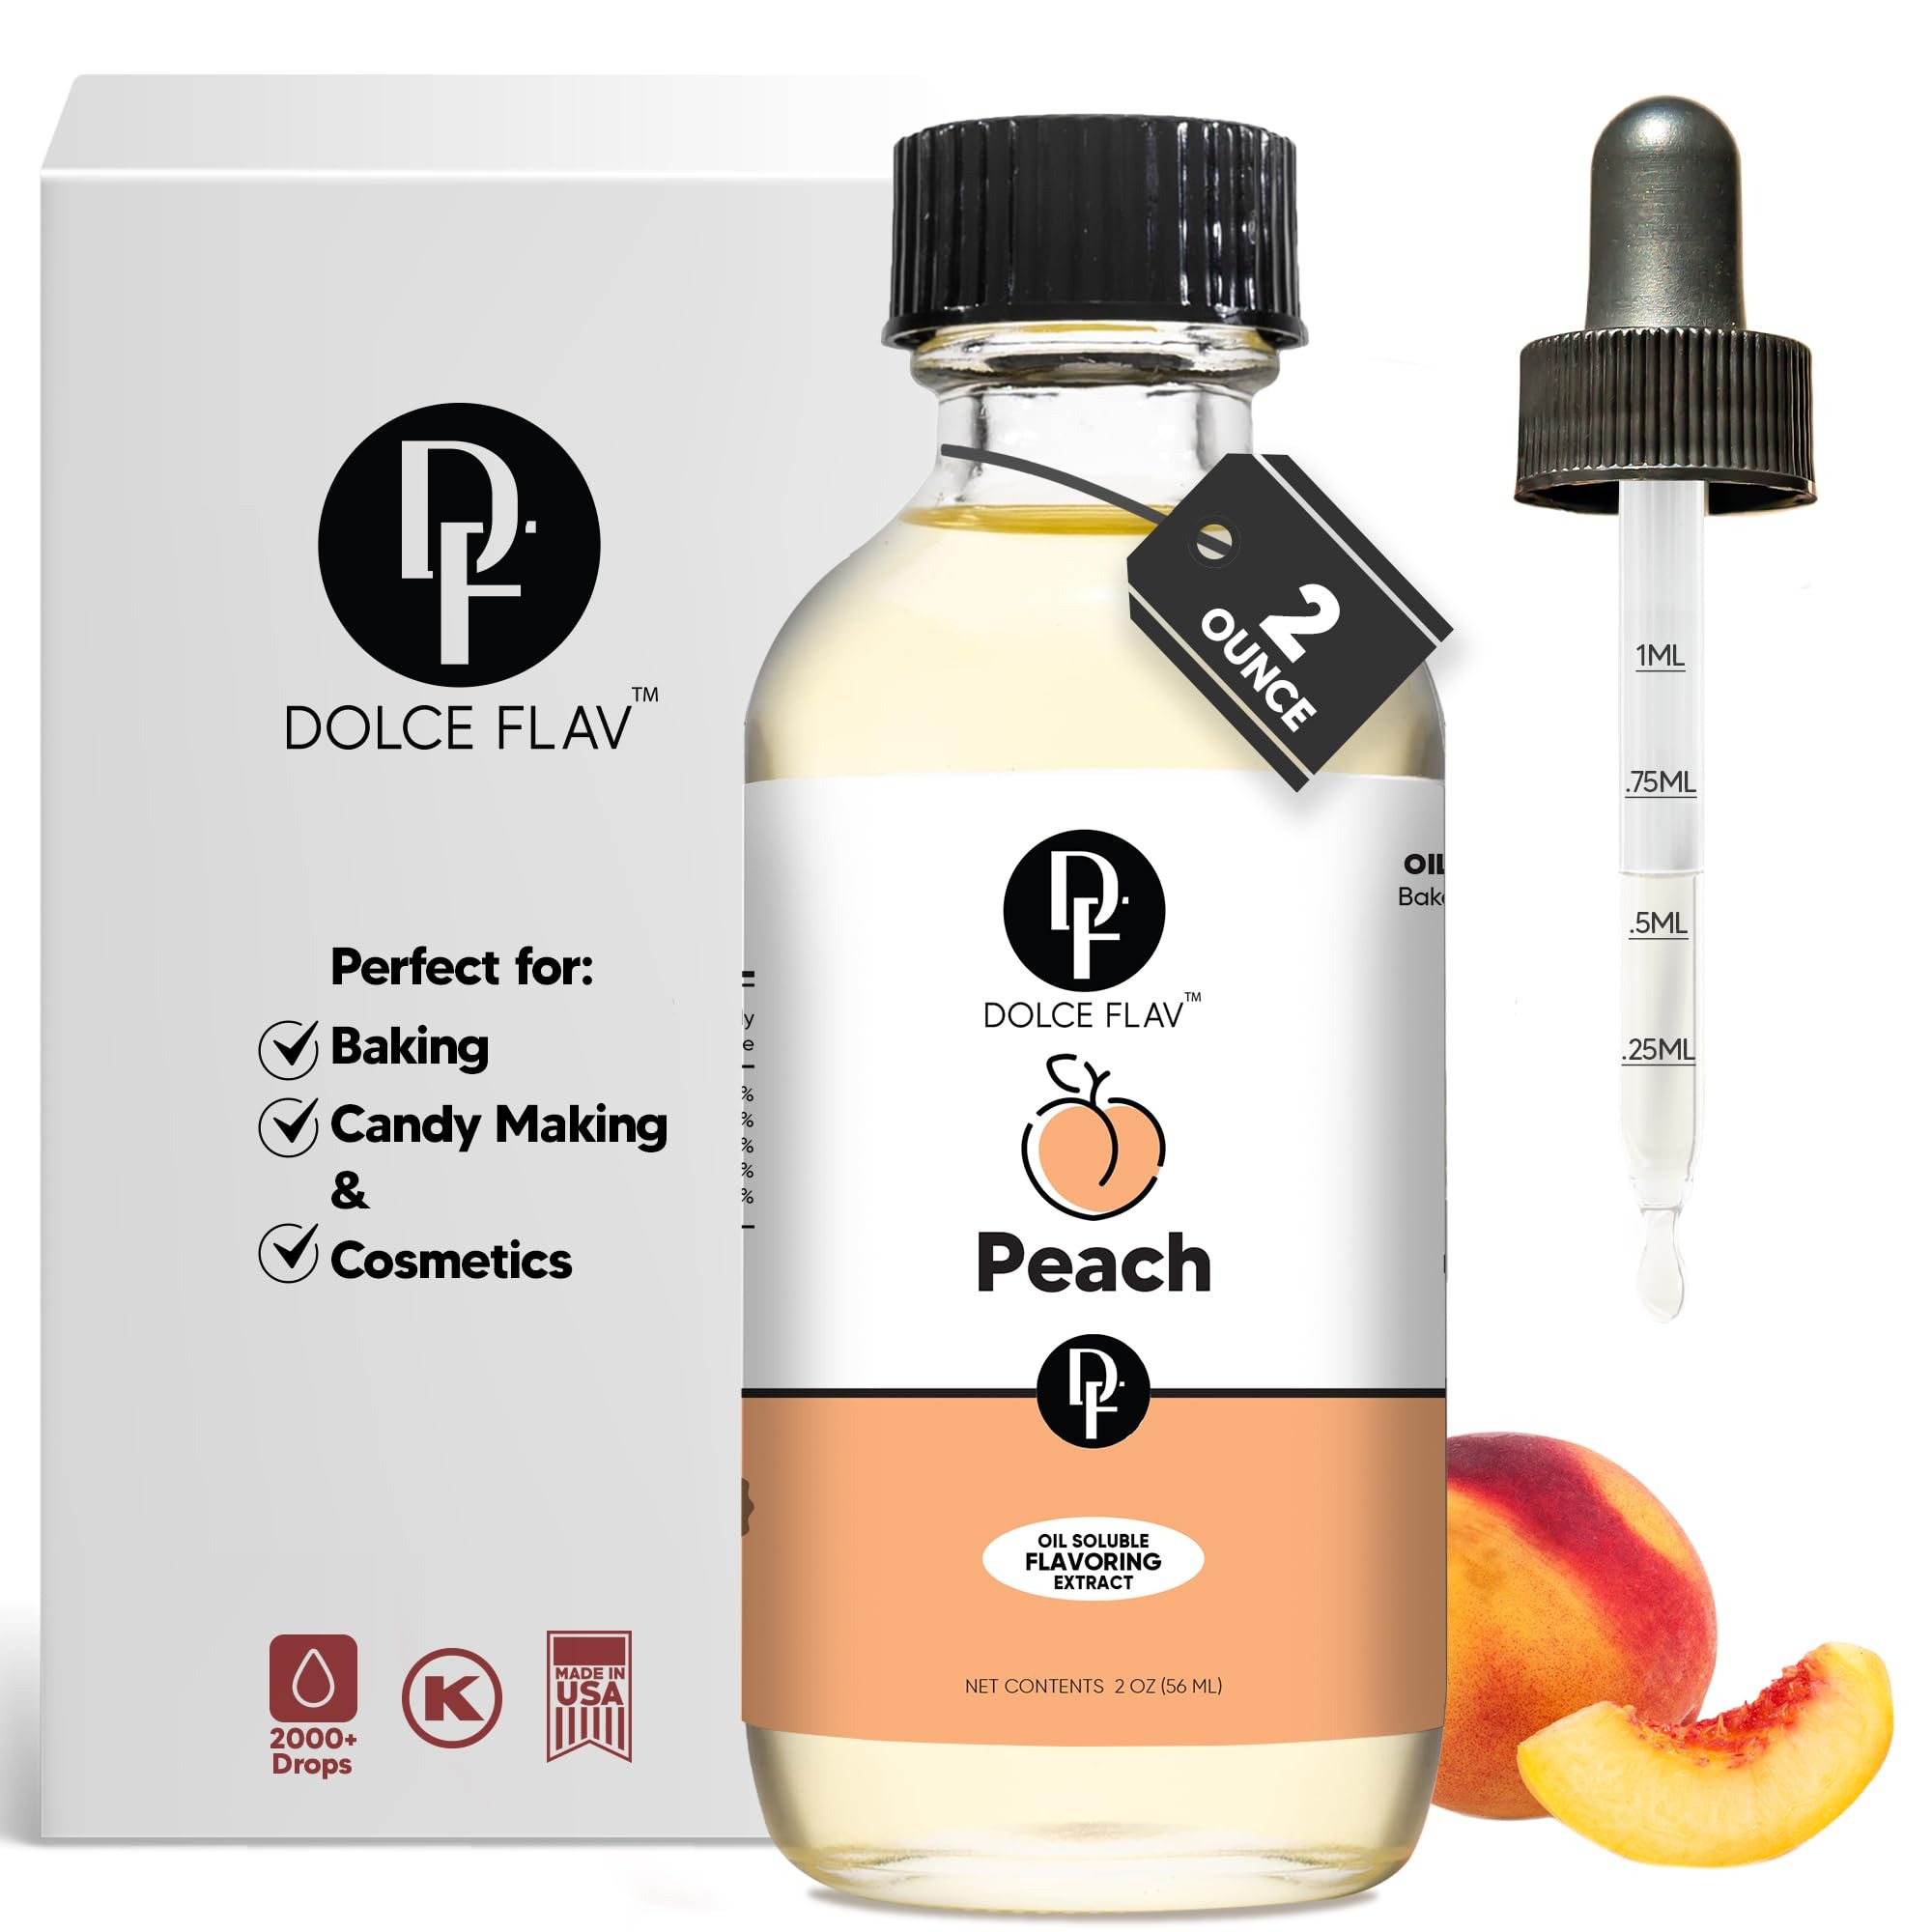
Item Name: Dolce Flav Peach Extract (Oil-Soluble) 2 oz – Kosher, Sugar-Free, Concentrated Juicy Peach Flavoring for Baking, Chocolates & Desserts, Includes Measured Dropper
Bullet Point 1: Pure Peach Extract for Baking Bliss: Elevate your baking with our peach flavoring. Ideal for adding a luscious peach flavor to cookies, cakes, and pastries, this extract is a must-have for creating mouth-watering peach-flavored desserts, enhancing every bite with its delightful essence.
Bullet Point 2: Oil-Soluble Peach Essence: Our peach extract is perfectly suited for oil-based culinary applications. It enriches recipes with a sumptuous, fruity peach taste, making it ideal for dishes where water-soluble extracts fall short, including candy and simple syrup creations.
Bullet Point 3: Culinary Innovation with Peach: Our peach concentrate transforms your cooking, from marinades and dressings to baking delights. Its oil solubility ensures a rich peach infusion in both savory and sweet dishes, opening up a world of flavor possibilities.
Bullet Point 4: Mastering Peach-Infused Desserts: Craft indulgent peach-flavored desserts with our robust peach essence. Whether you're making peach ice cream, frostings, or glazes, our oil-soluble extract guarantees a deep, integrated peach flavor in your favorite desserts.
Bullet Point 5: Dedication to Peach Quality: Our oil-soluble peach extract is a reflection of our dedication to premium quality. For any culinary inquiries, especially involving peach-flavored popsicles, waffle mix treats, or lip balm and lip gloss, reach out to us. We're committed to enriching your cooking and baking with our exceptional, alcohol-free, kosher, sugar-free, American-made, dye-free peach extract.
Bullet Point 6: Suggested Use for Confectionery: Hard Candy, Caramel, Candy Apples & Lollipops Add 1 teaspoon (5 milliliters) per 1 pound (16 ounces) of candy mixture.
Bullet Point 7: Suggested Use for Confectionery: Gummies, Chocolate, Truffles & Fudge Add 1 teaspoon (5 milliliters) per 2 pounds (32 ounces) of mixture.
Bullet Point 8: Suggested Use for Baking: Cupcakes, Muffins, Cookies, Brownies & Pies Add 1 teaspoon (5 milliliters) per 575 grams (approximately 4 cups) of batter or dough.
Bullet Point 9: Suggested Use for Cosmetics: Chapstick & Lip Gloss Add 2 teaspoons (10 milliliters) per 6 ounces of lip balm or lip gloss base.
Bullet Point 10: Suggested Use for Taffy Add 1/4 teaspoon (approximately 1 milliliter) per 1 pound (16 ounces) of taffy mixture.
Product Description: <p><strong>Experience the Delightful Richness of Peach in Every Drop</strong><br> Immerse yourself in the succulent, fruity essence of our oil-soluble Peach Extract. This premium extract brings a sweet and vibrant peach flavor to your culinary masterpieces. Ideal for adding a juicy peach twist to baked goods or introducing a novel flavor to savory dishes, our extract is designed for lovers of rich and captivating tastes.</p> <p>Savor the genuine flavor of sun-ripened peaches with our top-quality extract. Perfect for enriching your homemade cookies, cakes, and frostings, or for adventurous peach flavoring in various cooking endeavors. Our extract excels in oil-based recipes, infusing a profound peach aroma into every dish.</p> <p>For culinary enthusiasts eager to explore new flavors, our peach extract is an invaluable addition. It amplifies the taste in oil-based mixtures like marinades, dressings, and savory recipes, lending a lush peach nuance. Its oil solubility is ideal for creating peach-flavored oils, syrups, and inventive kitchen creations.</p> <p>We prioritize your culinary satisfaction. Although our products might not be covered by Amazon's return policy, we stand behind the quality of our Peach Extract. If you have any concerns or need assistance, especially in perfecting dishes like peach jams, jellies, or peach-infused ice cream, please contact us. We're committed to enhancing your cooking and baking experiences with our enchanting Peach Extract, ensuring every recipe is infused with the magic of sweet peach.</p>
Value: 2.0
Unit: Fl Oz

Price: 14.95